Grüner Veltliner

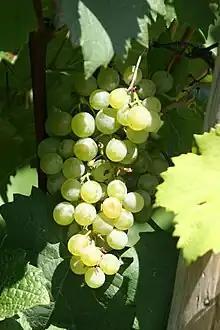

Grüner Veltliner (Green Veltliner) ) is a white wine grape variety grown primarily in Austria, Hungary, Slovakia, and the Czech Republic. The leaves of the grape vine are five-lobed with bunches that are long but compact, and deep green grapes that ripen in mid-late October in the Northern Hemisphere.